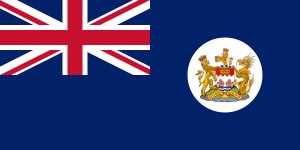
Hongkongs flag
Hong Kongs koloniflag (1959-1997).
Hongkongs flag er rødt og bærer i midten et blomsteremblem. Flaget blev indført og første gang hejst 1. juli 1997 da Hongkong blev tilbageleveret fra Storbritannien til Kina. Flaget bærer samme røde farve som Kinas flag og dette henviser til Hongkongs status som Speciel Administrativ Region. Blomsten som afbildes er et såkalt Hongkong-orkidetræ. De fem stjerner i blomsten er også en reference til Kinas flag.